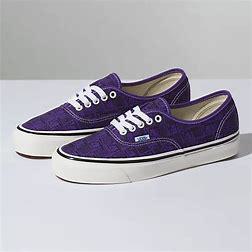
Brand: Vans
Model: Anaheim Factory Authentic 44 DX